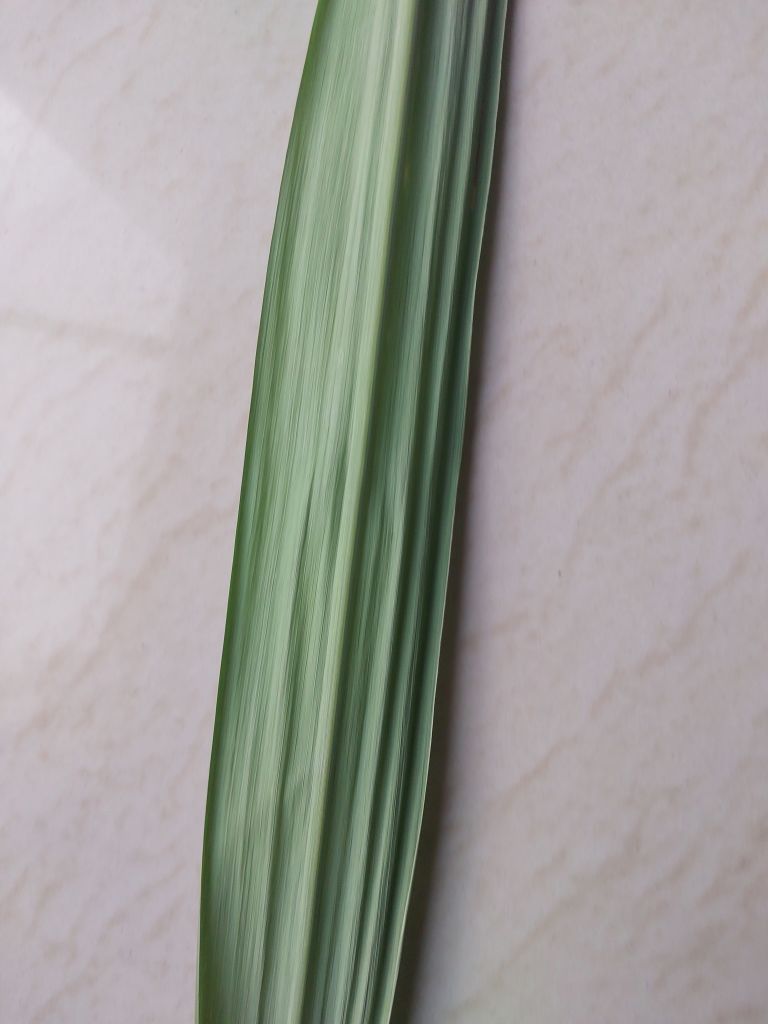
Label: Viral Disease